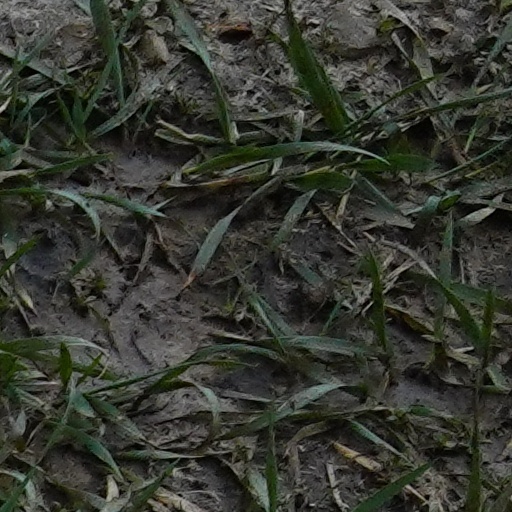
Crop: wheat